Austin Gipsy

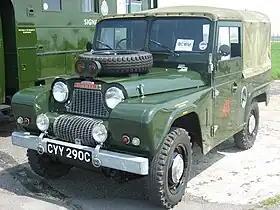

The Austin Gipsy is an off-road vehicle produced by Austin from 1958 to 1968. It was designed as a lower-cost replacement for the Austin Champ, to compete directly with Rover's Land Rover. Like the Land Rover, it was aimed at both the civilian and military markets.